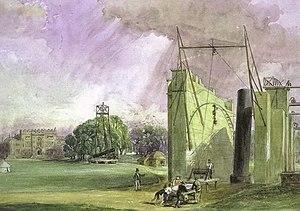
Le Léviathan de Parsonstown est un télescope de 183 cm situé à Birr Castle, Birr, Irlande. Parsonstown est le nom anglais de la commune de Birr.